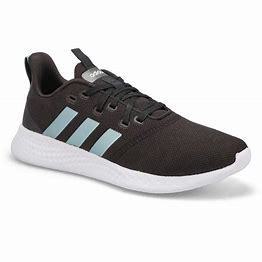
Brand: Adidas
Model: Puremotion